Tashi Rabgias

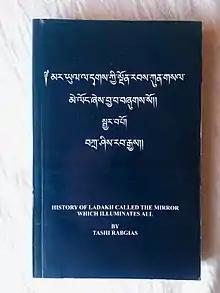
History of Ladakh by Tashi Rabgias

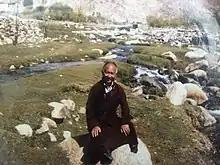
1990

He was the patron of the International Association for Ladakh Studies for a few years.